Sophie Ingle

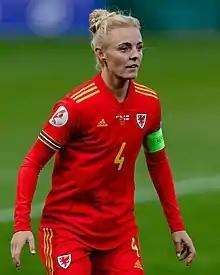
Ingle in October 2020

Sophie Louise Ingle (born 2 September 1991) is a Welsh footballer who is currently a free agent and is a former captain of the Wales national team. She has previously represented Bristol Academy, Cardiff City, Liverpool and Chelsea. Ingle plays as either a defender or defensive midfielder.